2008 Vintage Yachting Games

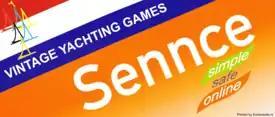
Bowsticker used at the 1st Vintage Yachting Games

The 2008 Vintage Yachting Games was the first post-Olympic multi-class sailing event for discontinued Olympic classes. The event took place on the IJsselmeer of Medemblik, the Netherlands, from 20 September to 27 September 2008.